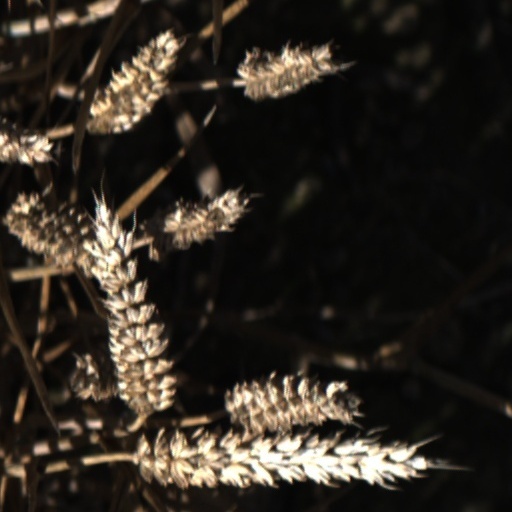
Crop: wheat